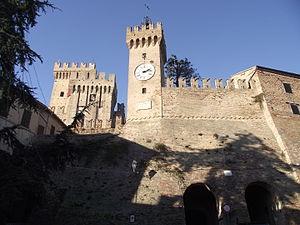
Offagna, Forteresse, 1454
Les Marches sont une région d'Italie centrale dont le siège se situe dans la Ville portuaire d'Ancône, et qui compte 1,528 210 millions d'habitants sur 9 401,38 km² au 30 avril 2018.
Offagna est une commune italienne d'environ 1 900 habitants, située dans la province d'Ancône, dans la région Marches, en Italie centrale